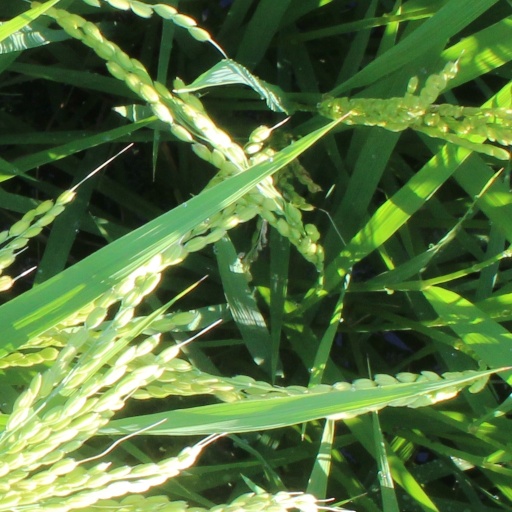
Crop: rice